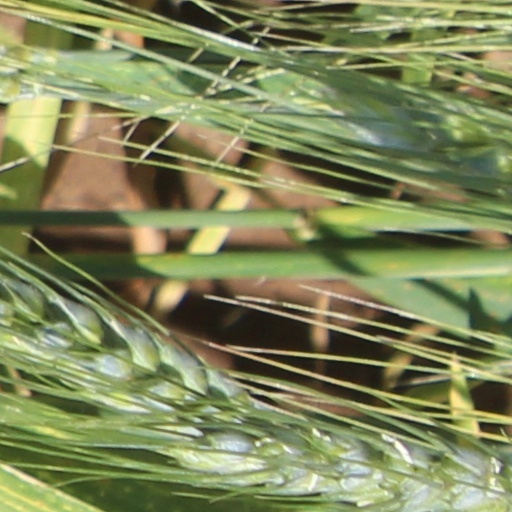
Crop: wheat